Southern right whale dolphin

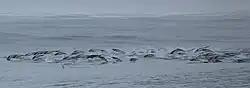
Southern right whale dolphins porpoising. One melanistic individual can be observed in this group (on the foreground in the middle)

Southern right whale dolphins are generally gregarious and have been documented in aggregations of more than 1000 individuals although small groups of one to 10 have also been reported. Mean group size estimates differ and range between 52 and 368 off northern Chile, however, they typically live in groups of 100-200 individuals. Pods of just a few animals have also been observed, often associated with other cetacean species. Mixed groups with Dusky dolphins ("Lagenorhynchus obscurus") appear common in the southern Atlantic and have occasionally been reported in New-Zealand, off Southwest Africa and along the coast of southern Chile. They have been observed to intermix freely with pilot whales ("Globicephala spp.") and in Chile, associations with common dolphins ("Delphinus delphis") have been reported. Along their range they have also occasionally been sighted with hourglass dolphins ("Lagenorhynchus cruciger"), common bottlenose dolphins ("Tursiops truncatus") and fin whales ("Balaenoptera physalus").